Central Queensland Capras

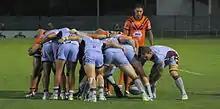
Scrum. Easts vs Capras. Intrust Super Cup. Langlands Park, 18 April 2015

In the 1980s, the Central Queensland Capras had entered a team in the Queensland Winfield State League Competition. Their colours at that time were sky blue and maroon. In 1996 the Queensland Rugby League Central Division entered a representative team, the Central Capras in the inaugural Queensland Cup competition. The costs were too expensive for the Central Division to maintain, and in October 1998 it was decided that a private club should be entered into the Queensland Cup. Although this team was known as the Central Capras in 1999, it was decided to rename the team to the Central Comets to avoid confusion with the Capras representative teams.